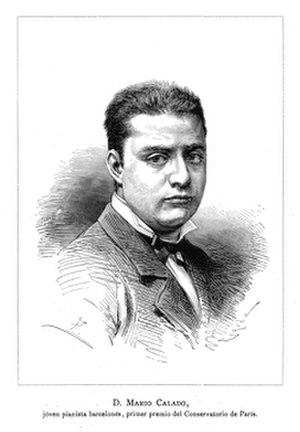
Mario Calado est un pianiste espagnol.